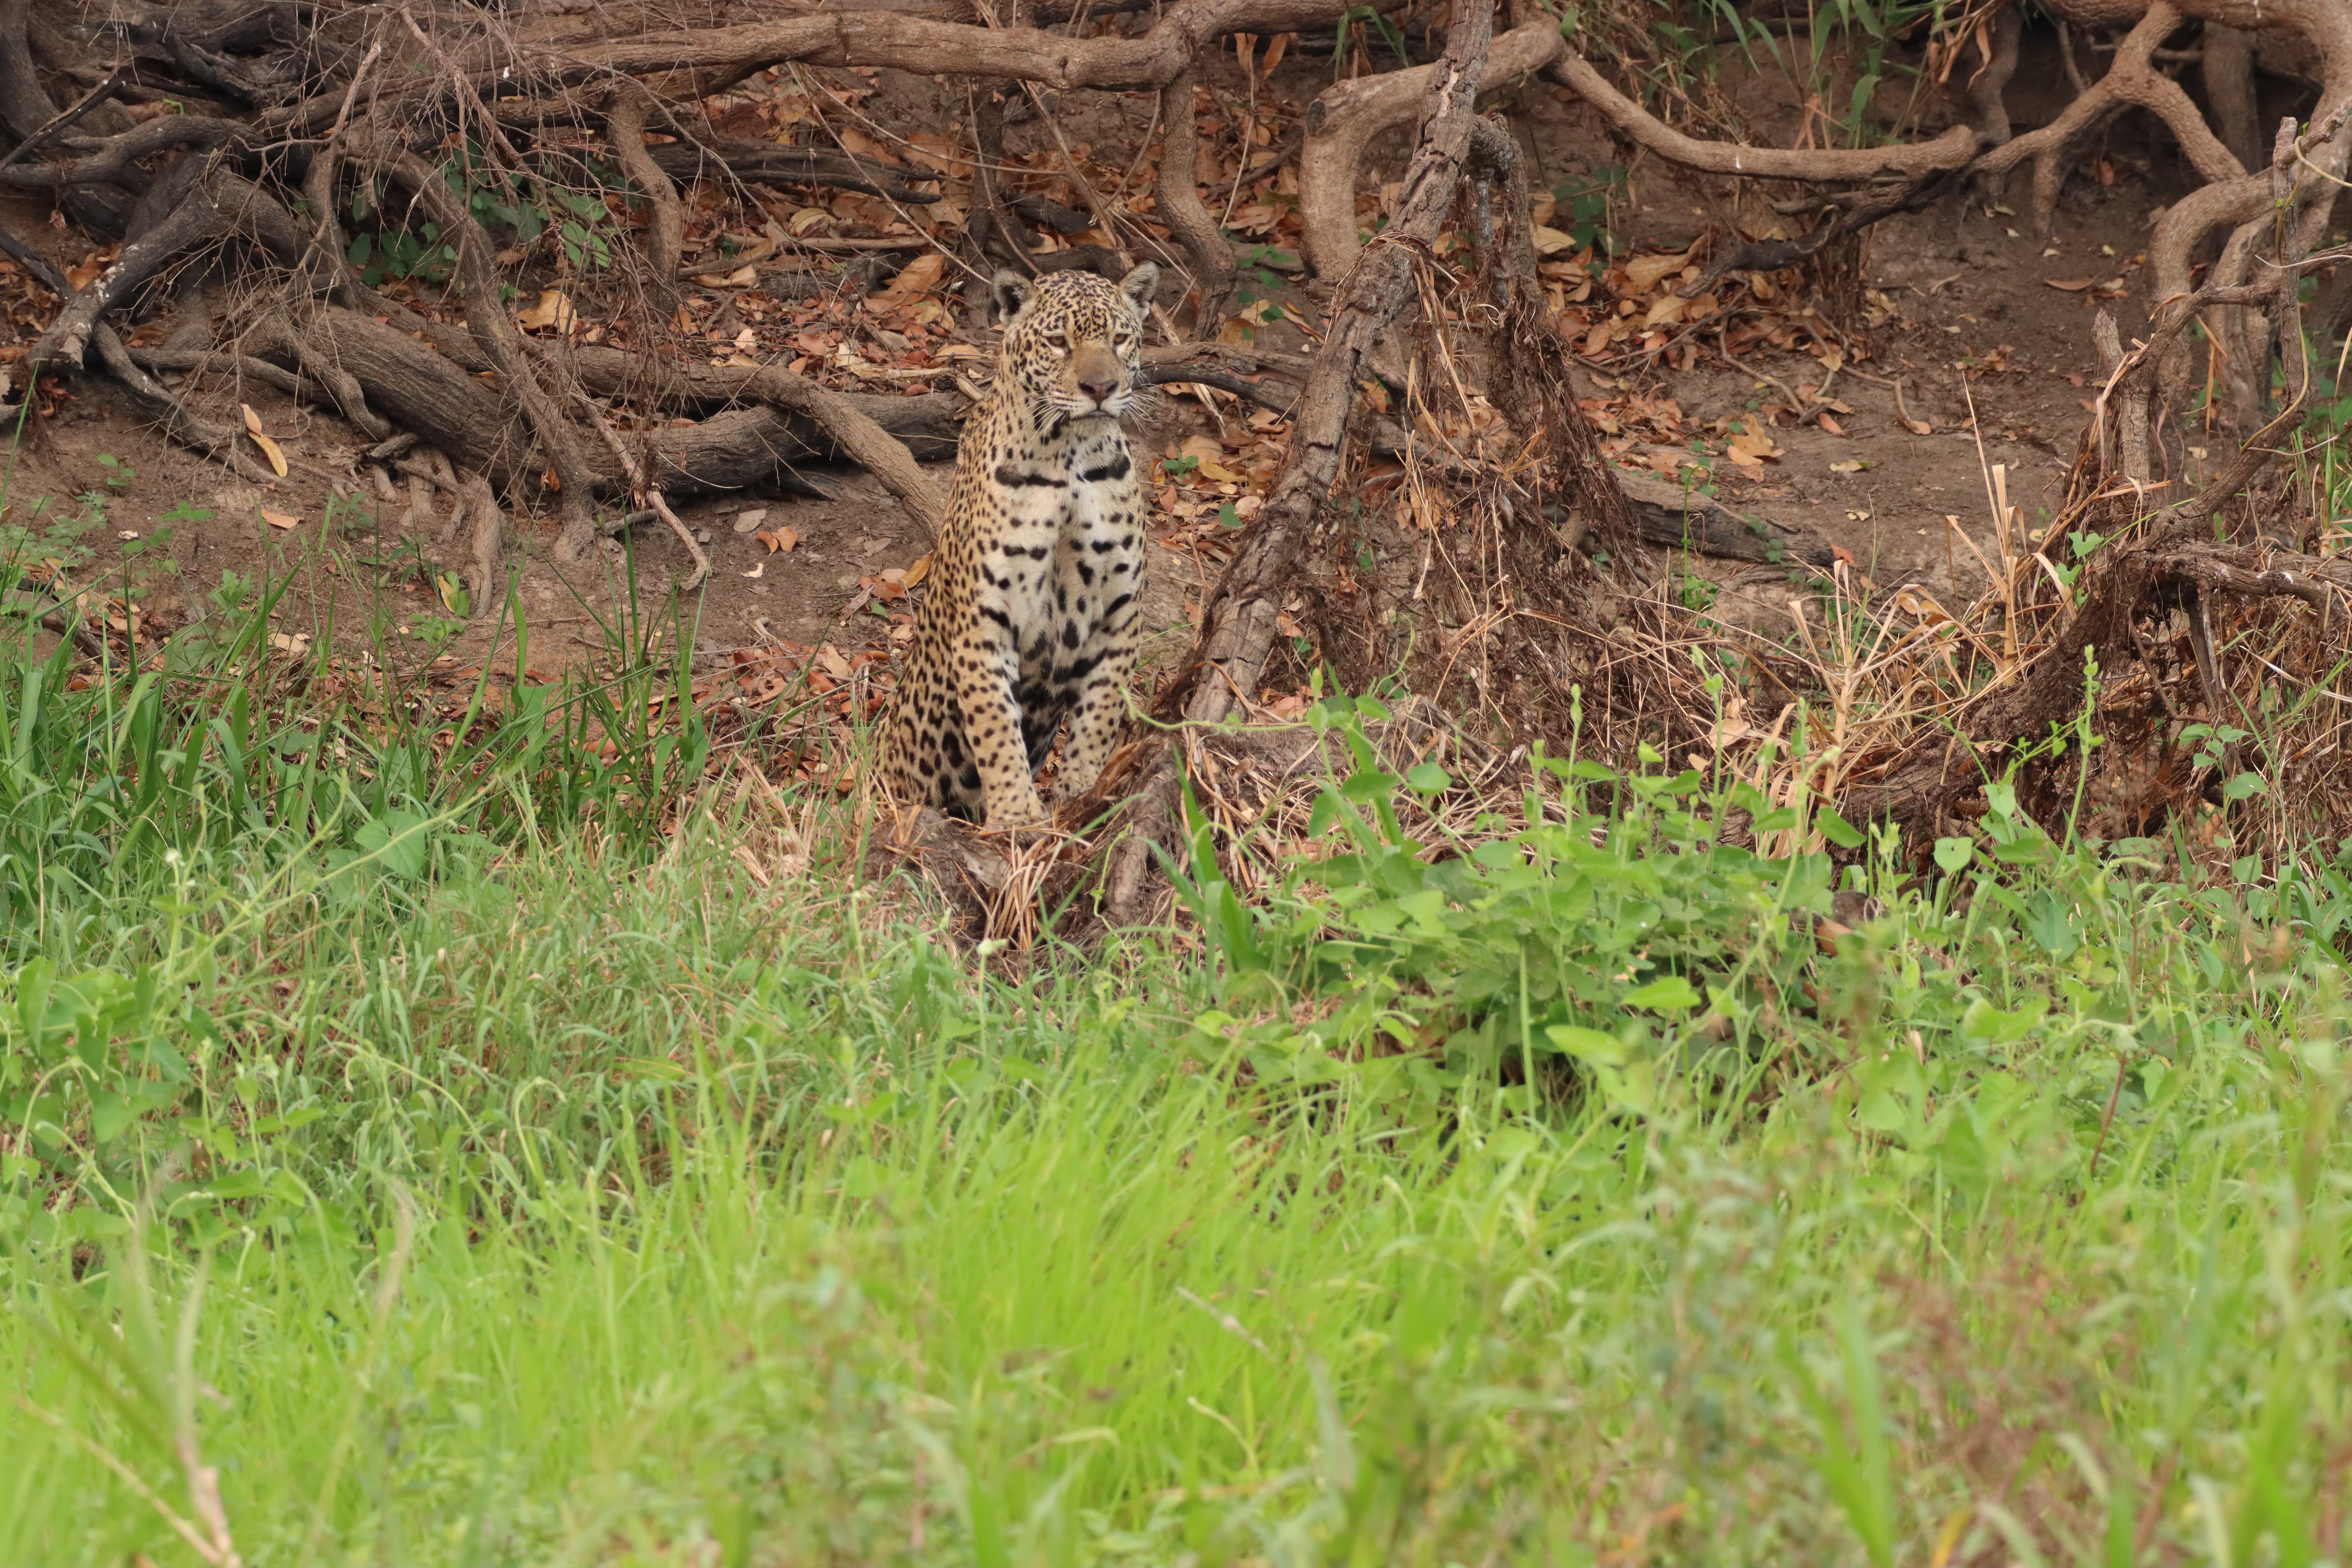
Jaguar: Medrosa